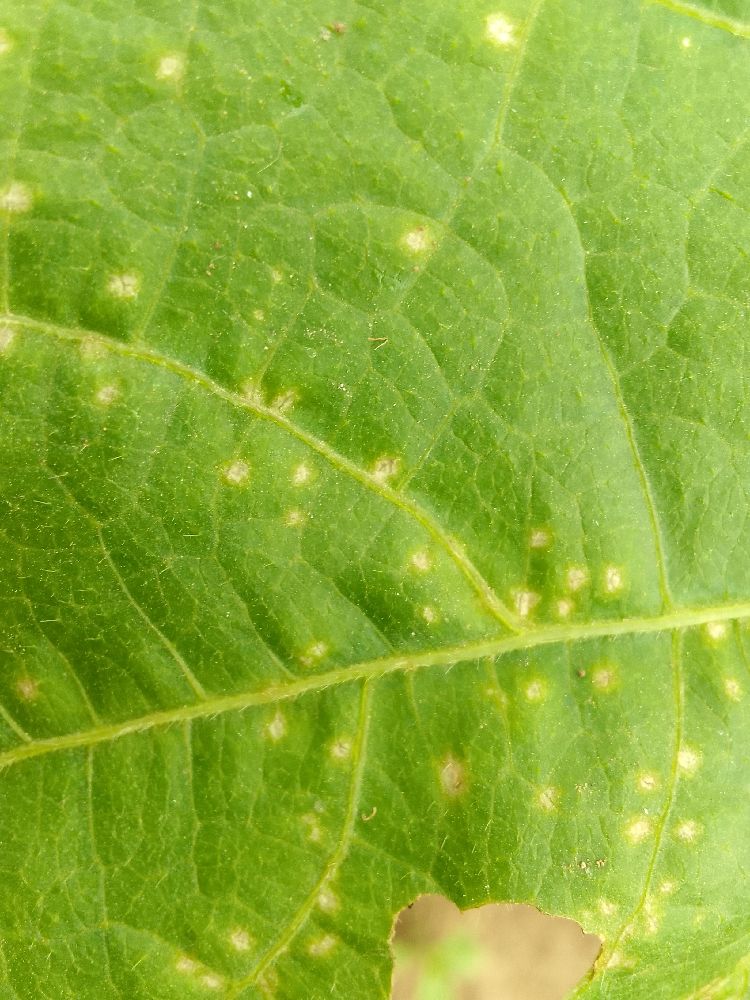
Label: rust